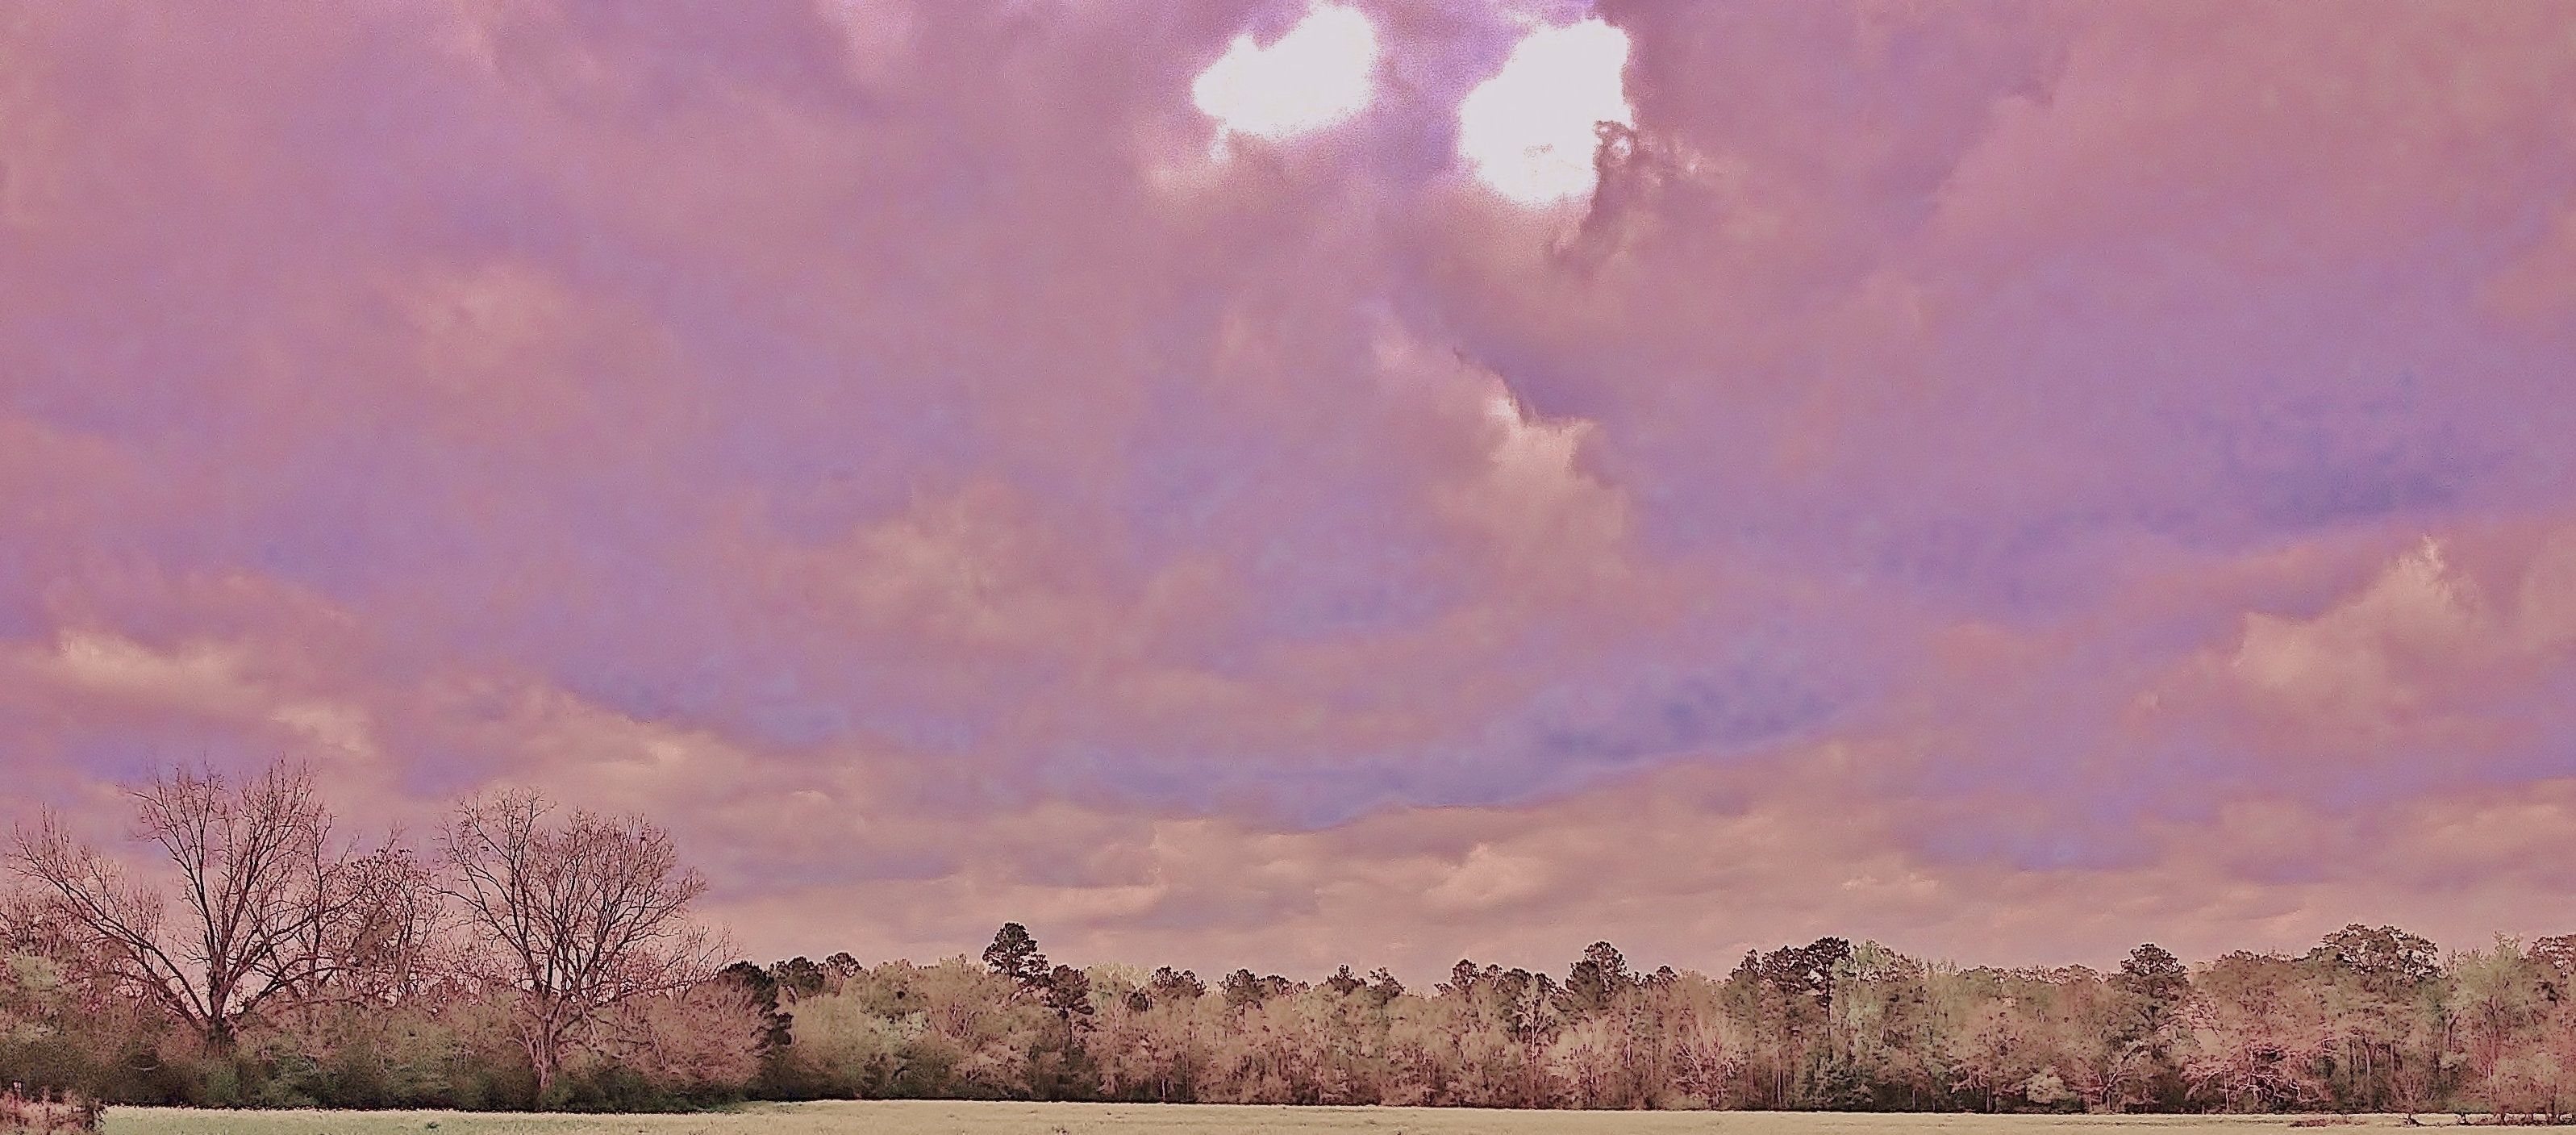
horizon, cloud, sky, sunrise, sunset, prairie, morning, dawn, dusk, evening, plain, florida, chipleyflorida, northwestflorida, thefloridapanhandle, netartii, gilbertfarm, atmospheric phenomenon